William F. Keller

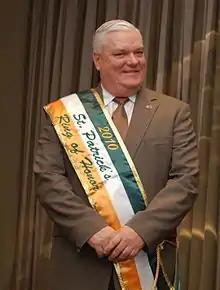
Keller being honored by the Friendly Sons of St. Patrick, 2010

William F. "Bill" Keller (born January 19, 1951) is an American politician who was a Democratic member of the Pennsylvania House of Representatives.